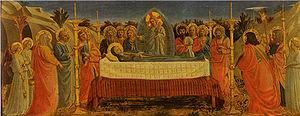
Le Couronnement de la Vierge est un tableau a tempera sur toile représentant le Couronnement de la Vierge réalisé par le peintre italien du début de la Renaissance Fra Angelico, exécuté autour de 1432. Il est conservé au musée des Offices de Florence. L'artiste a exécuté une autre version du Couronnement de la Vierge, maintenant au musée du Louvre à Paris.